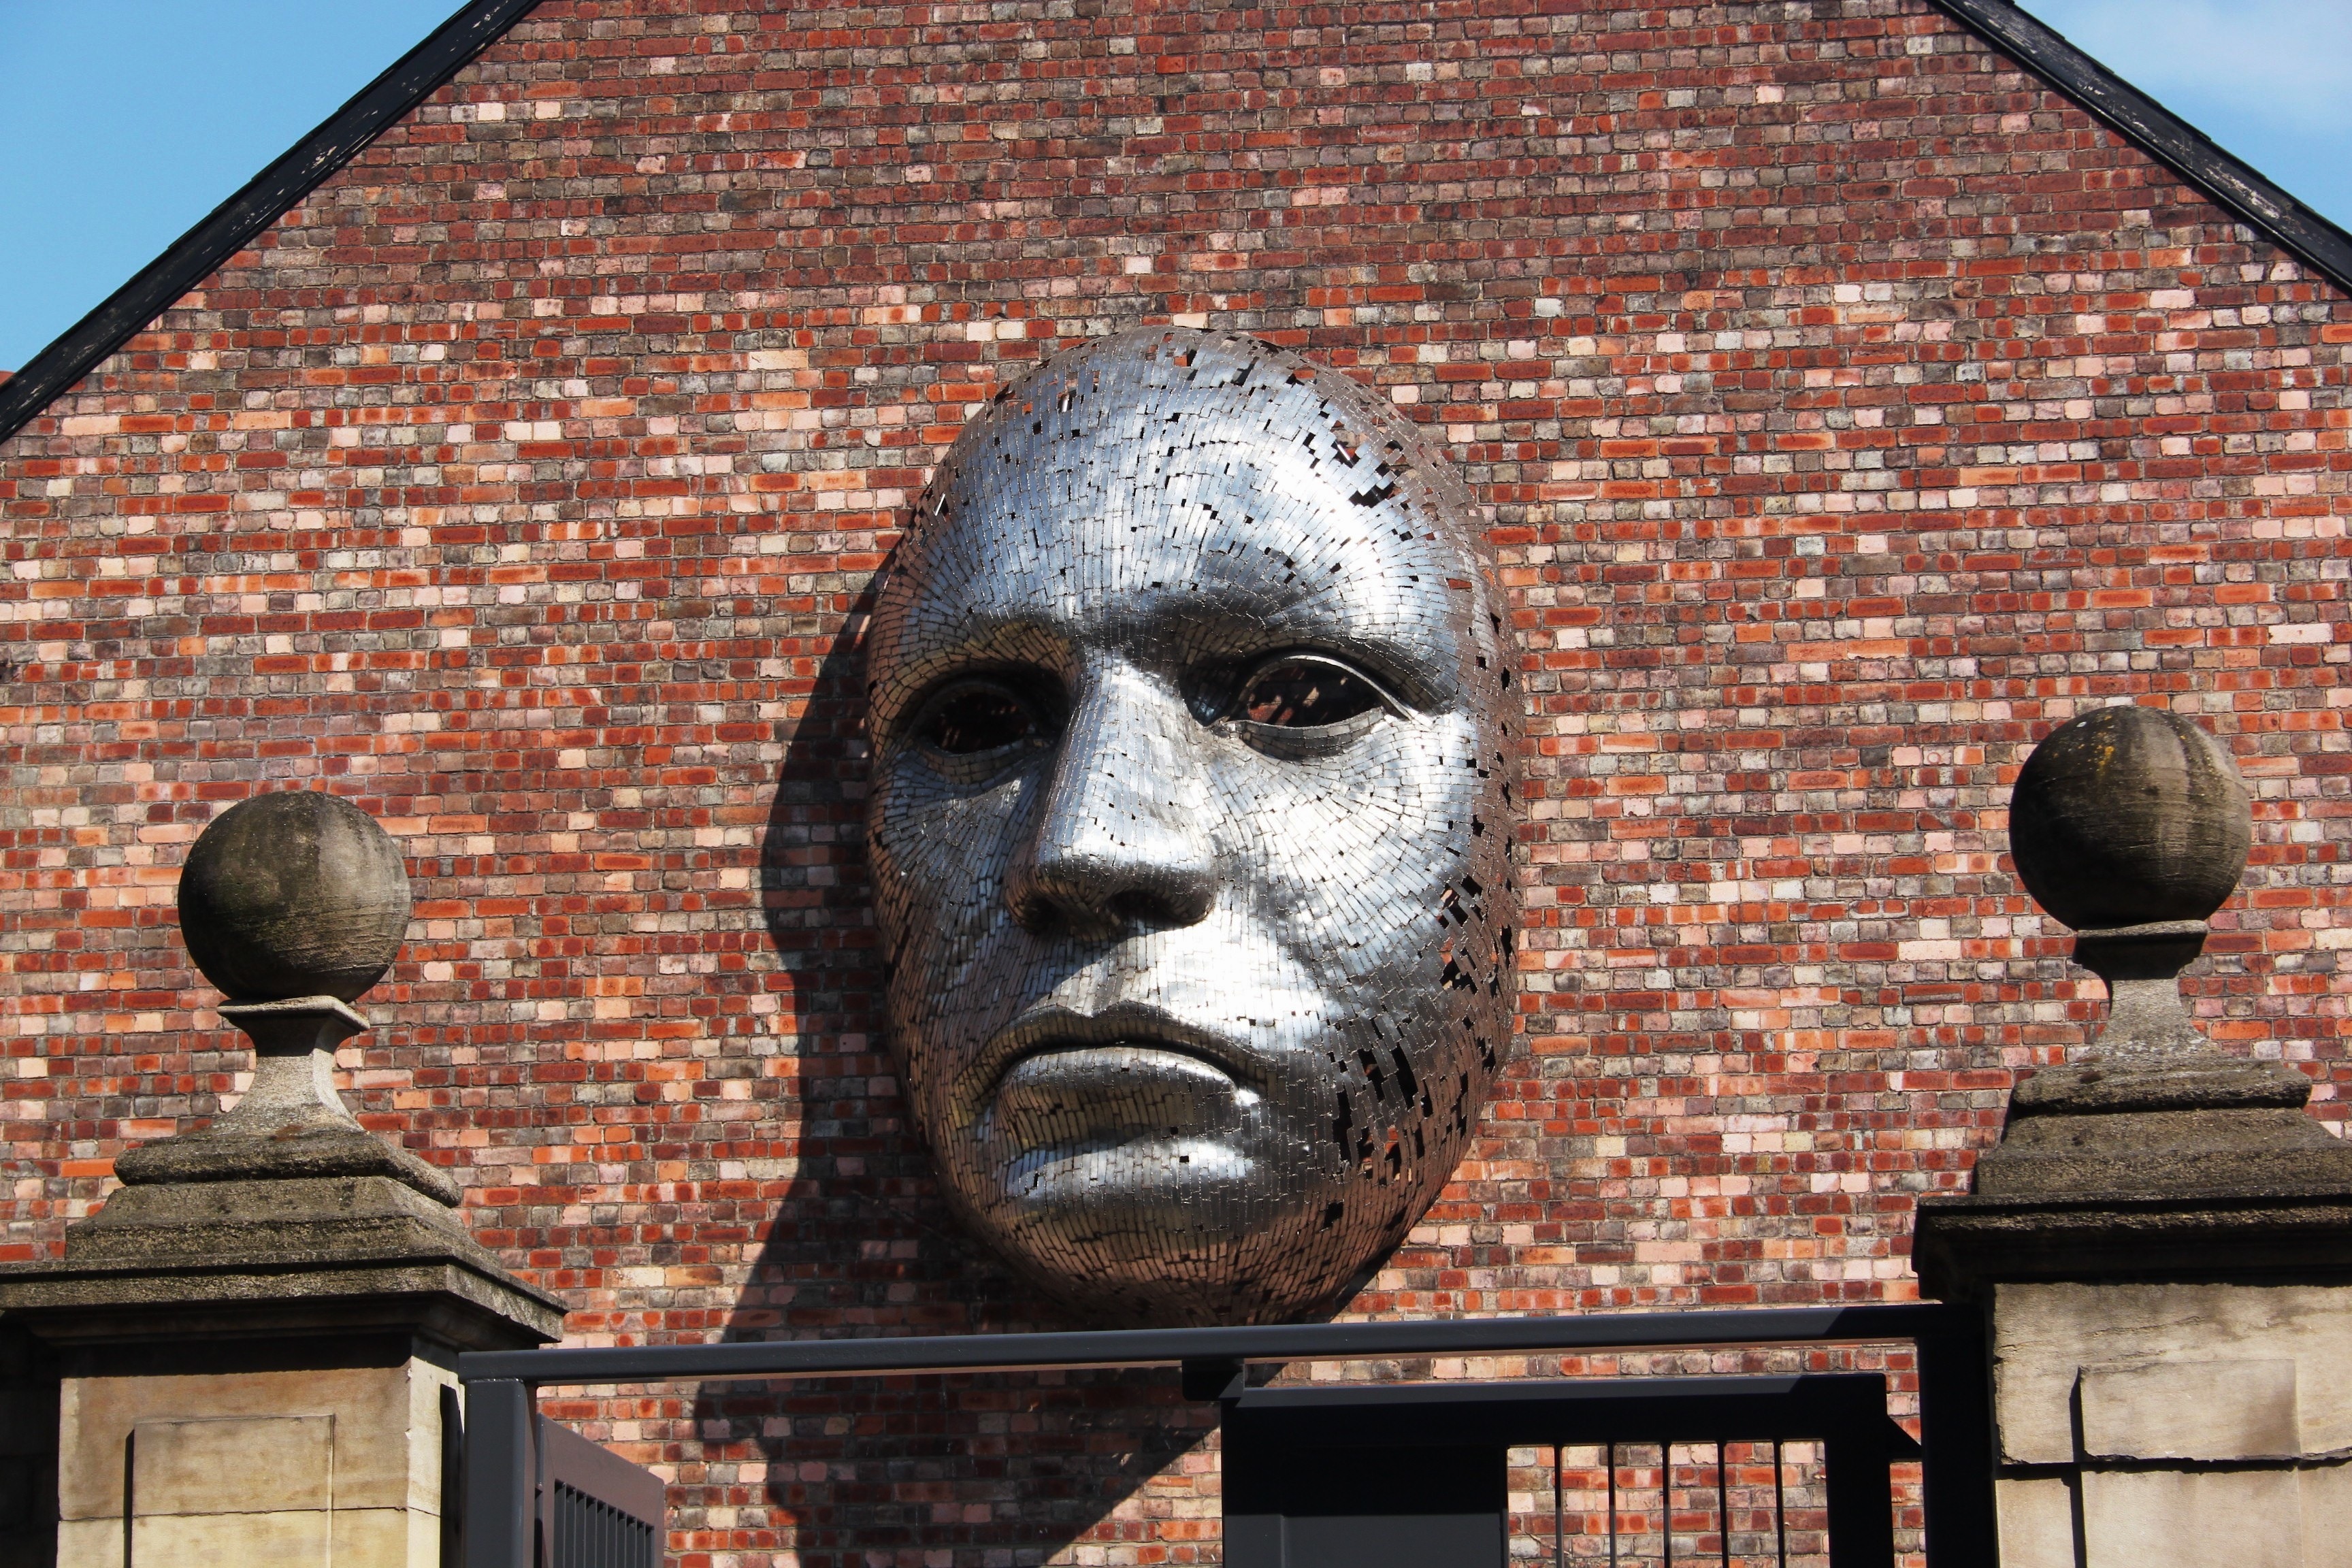
architecture, building, monument, statue, artistic, england, face, sculpture, art, temple, lincoln, carving, brickwork, unique, united kingdom, ancient history